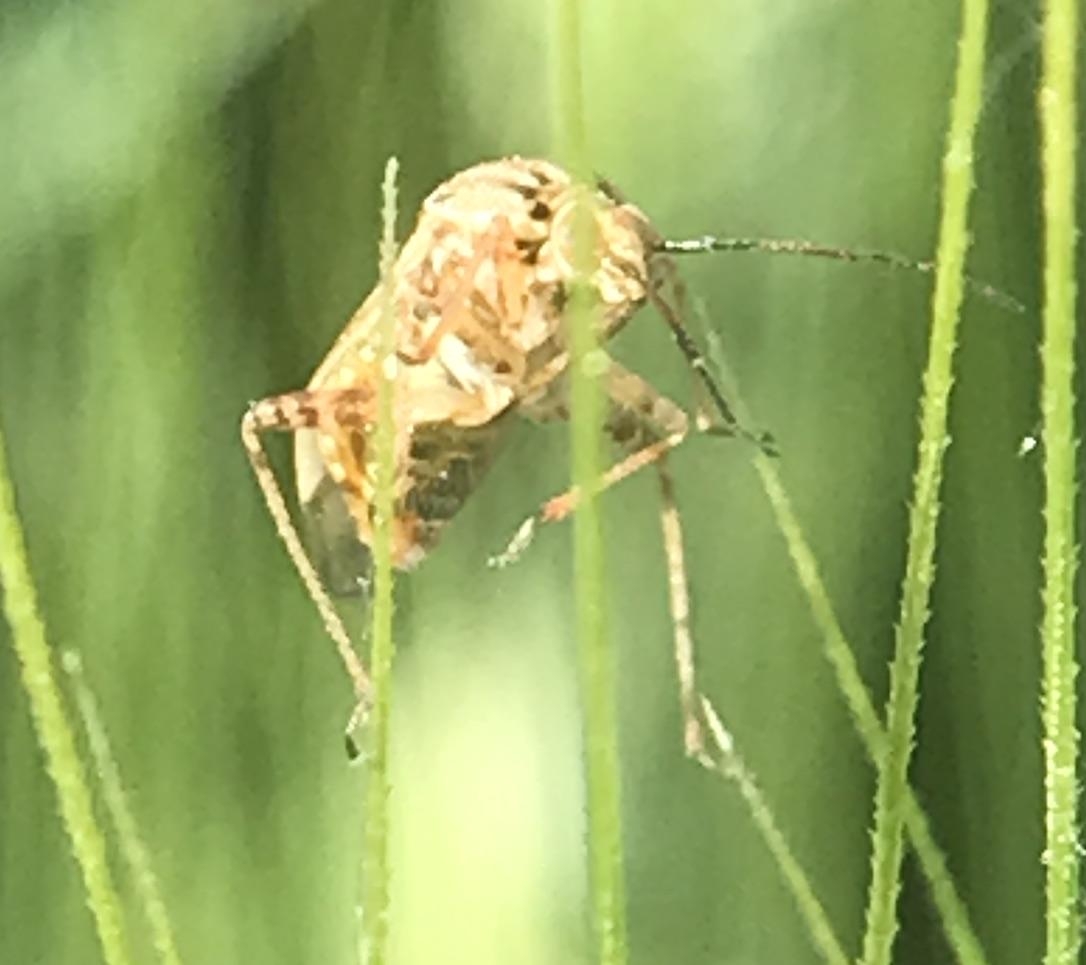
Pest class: lygus_bug